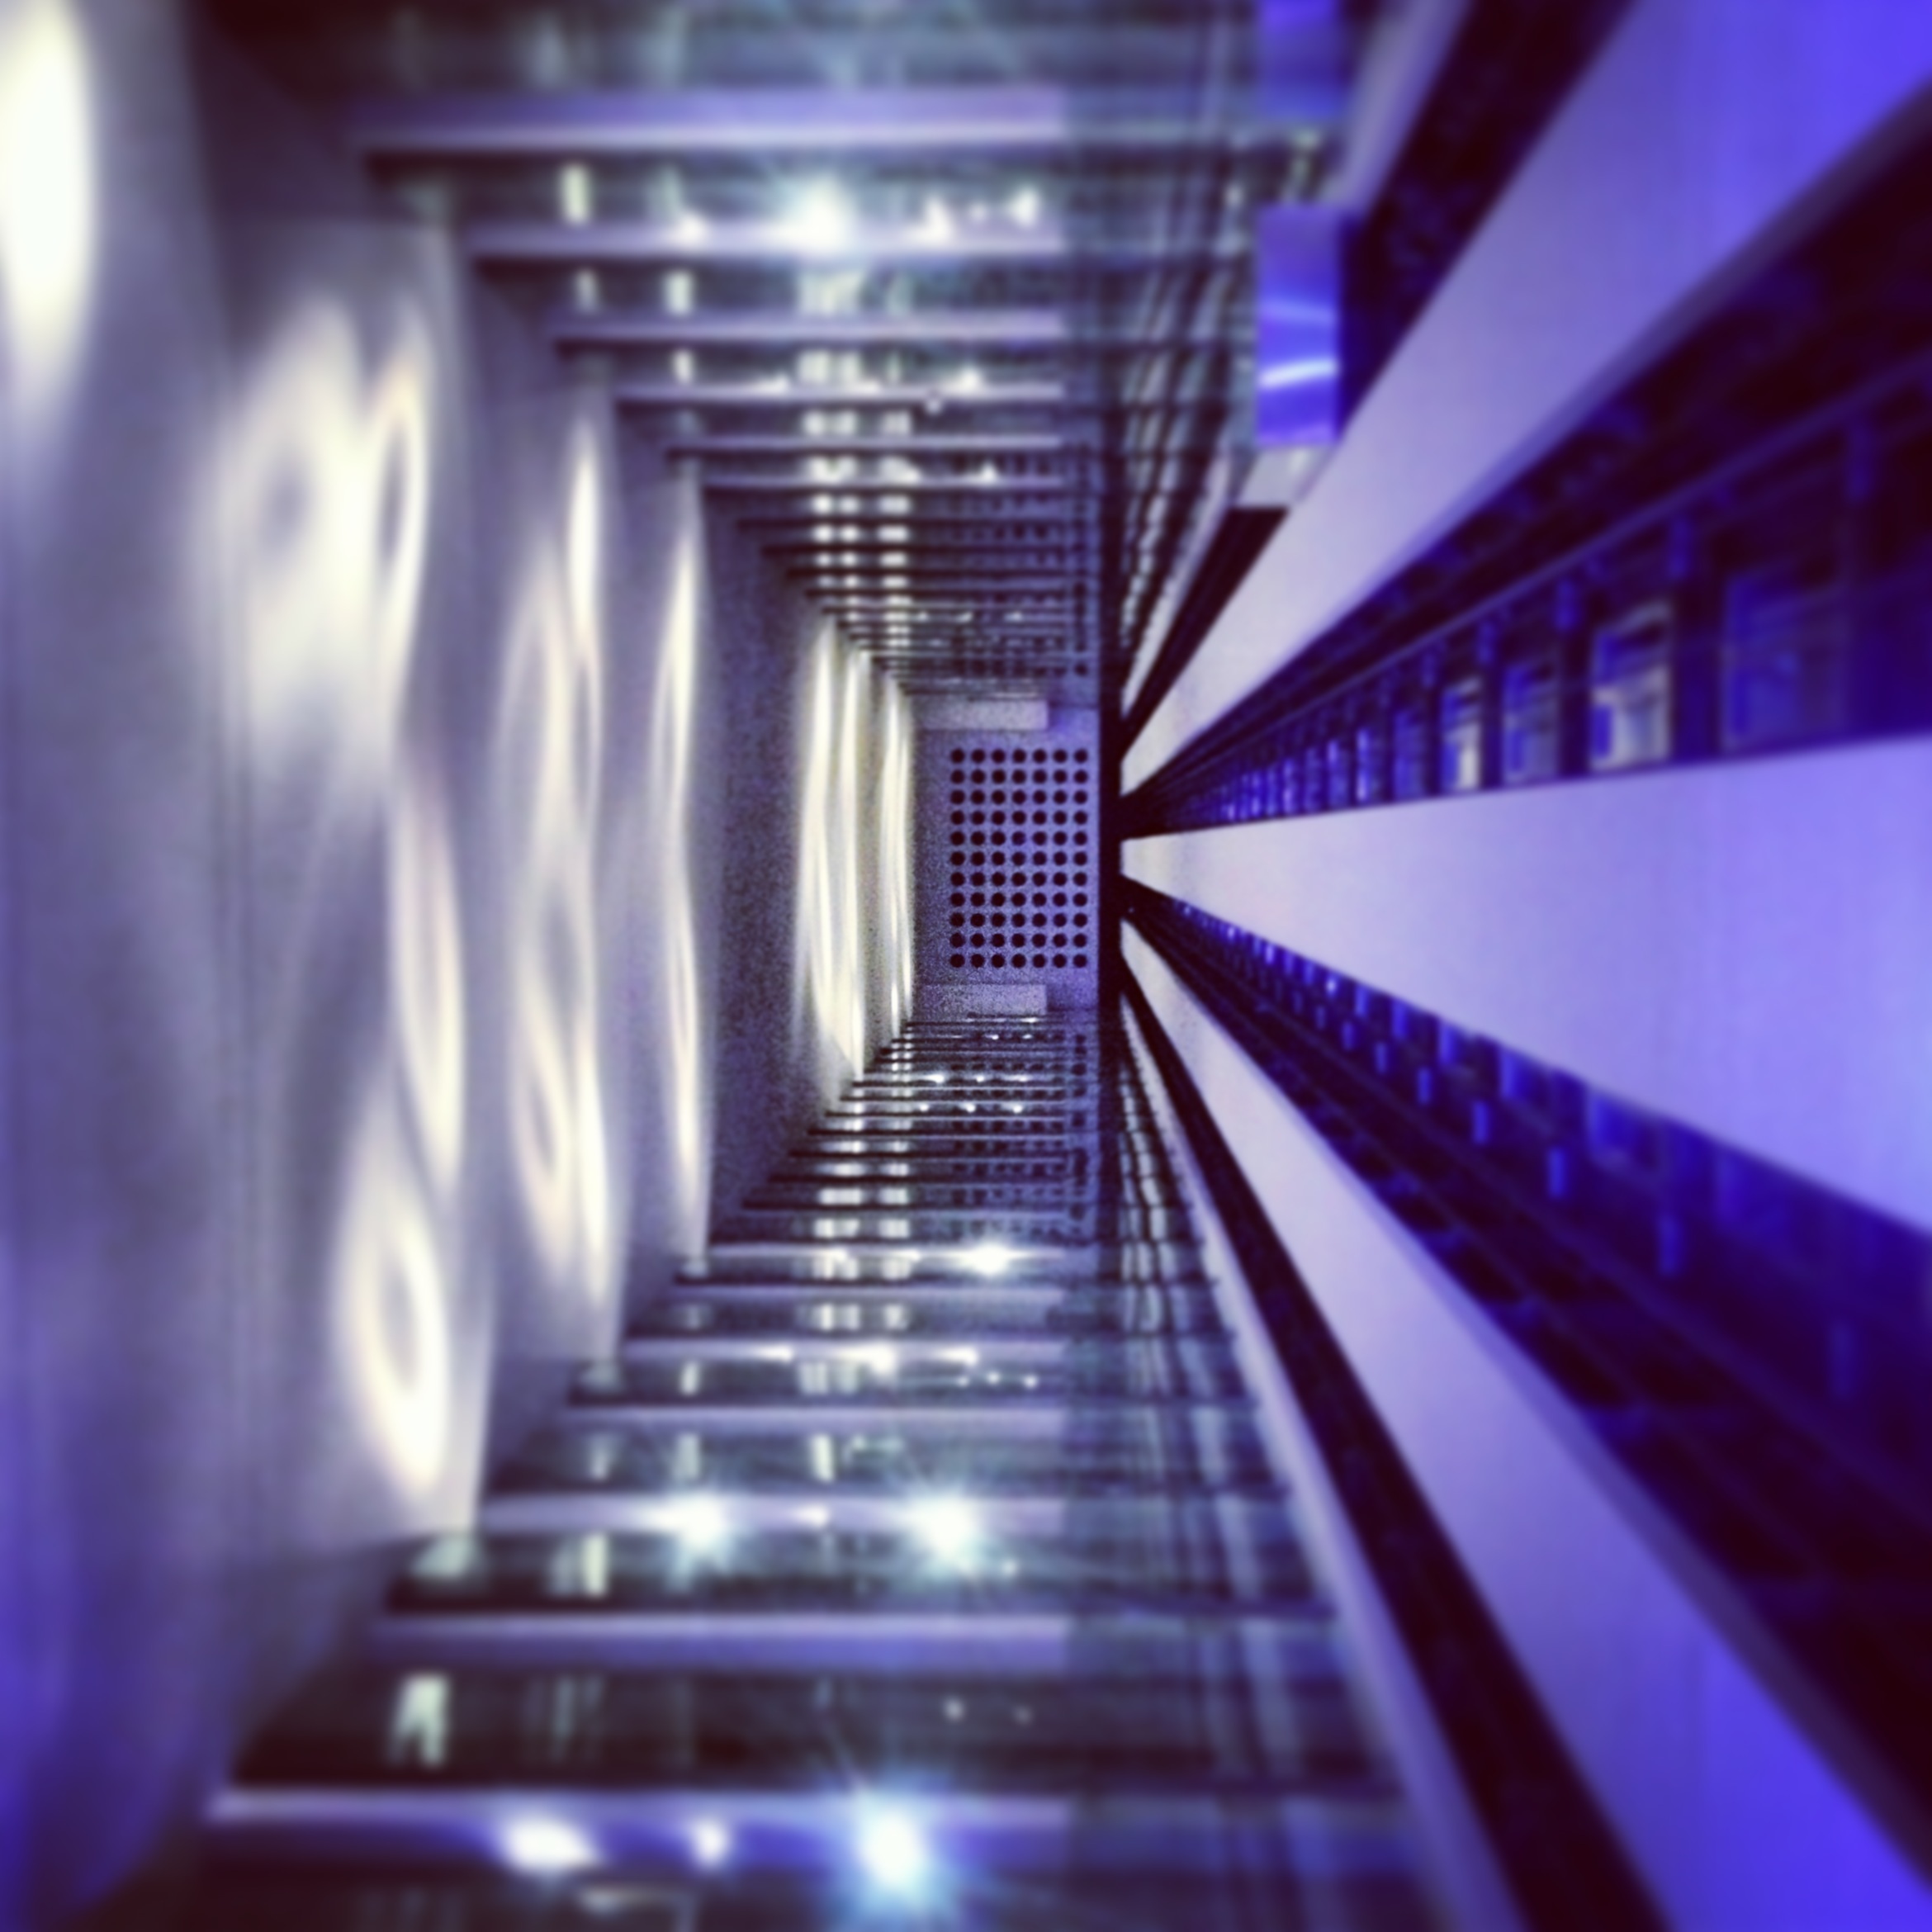
light, urban, public transport, lift, elevator